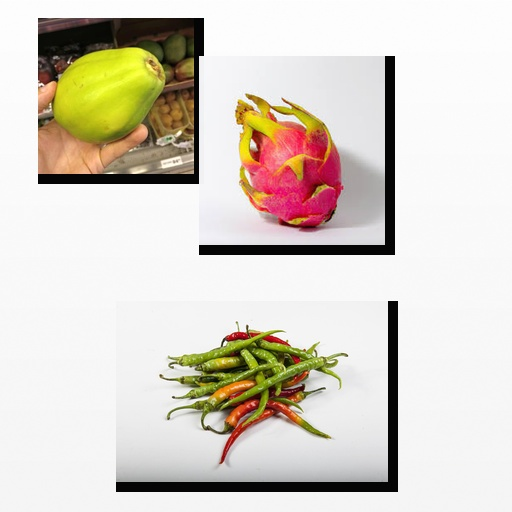
Food items: dragon_fruit, chili_pepper, papaya